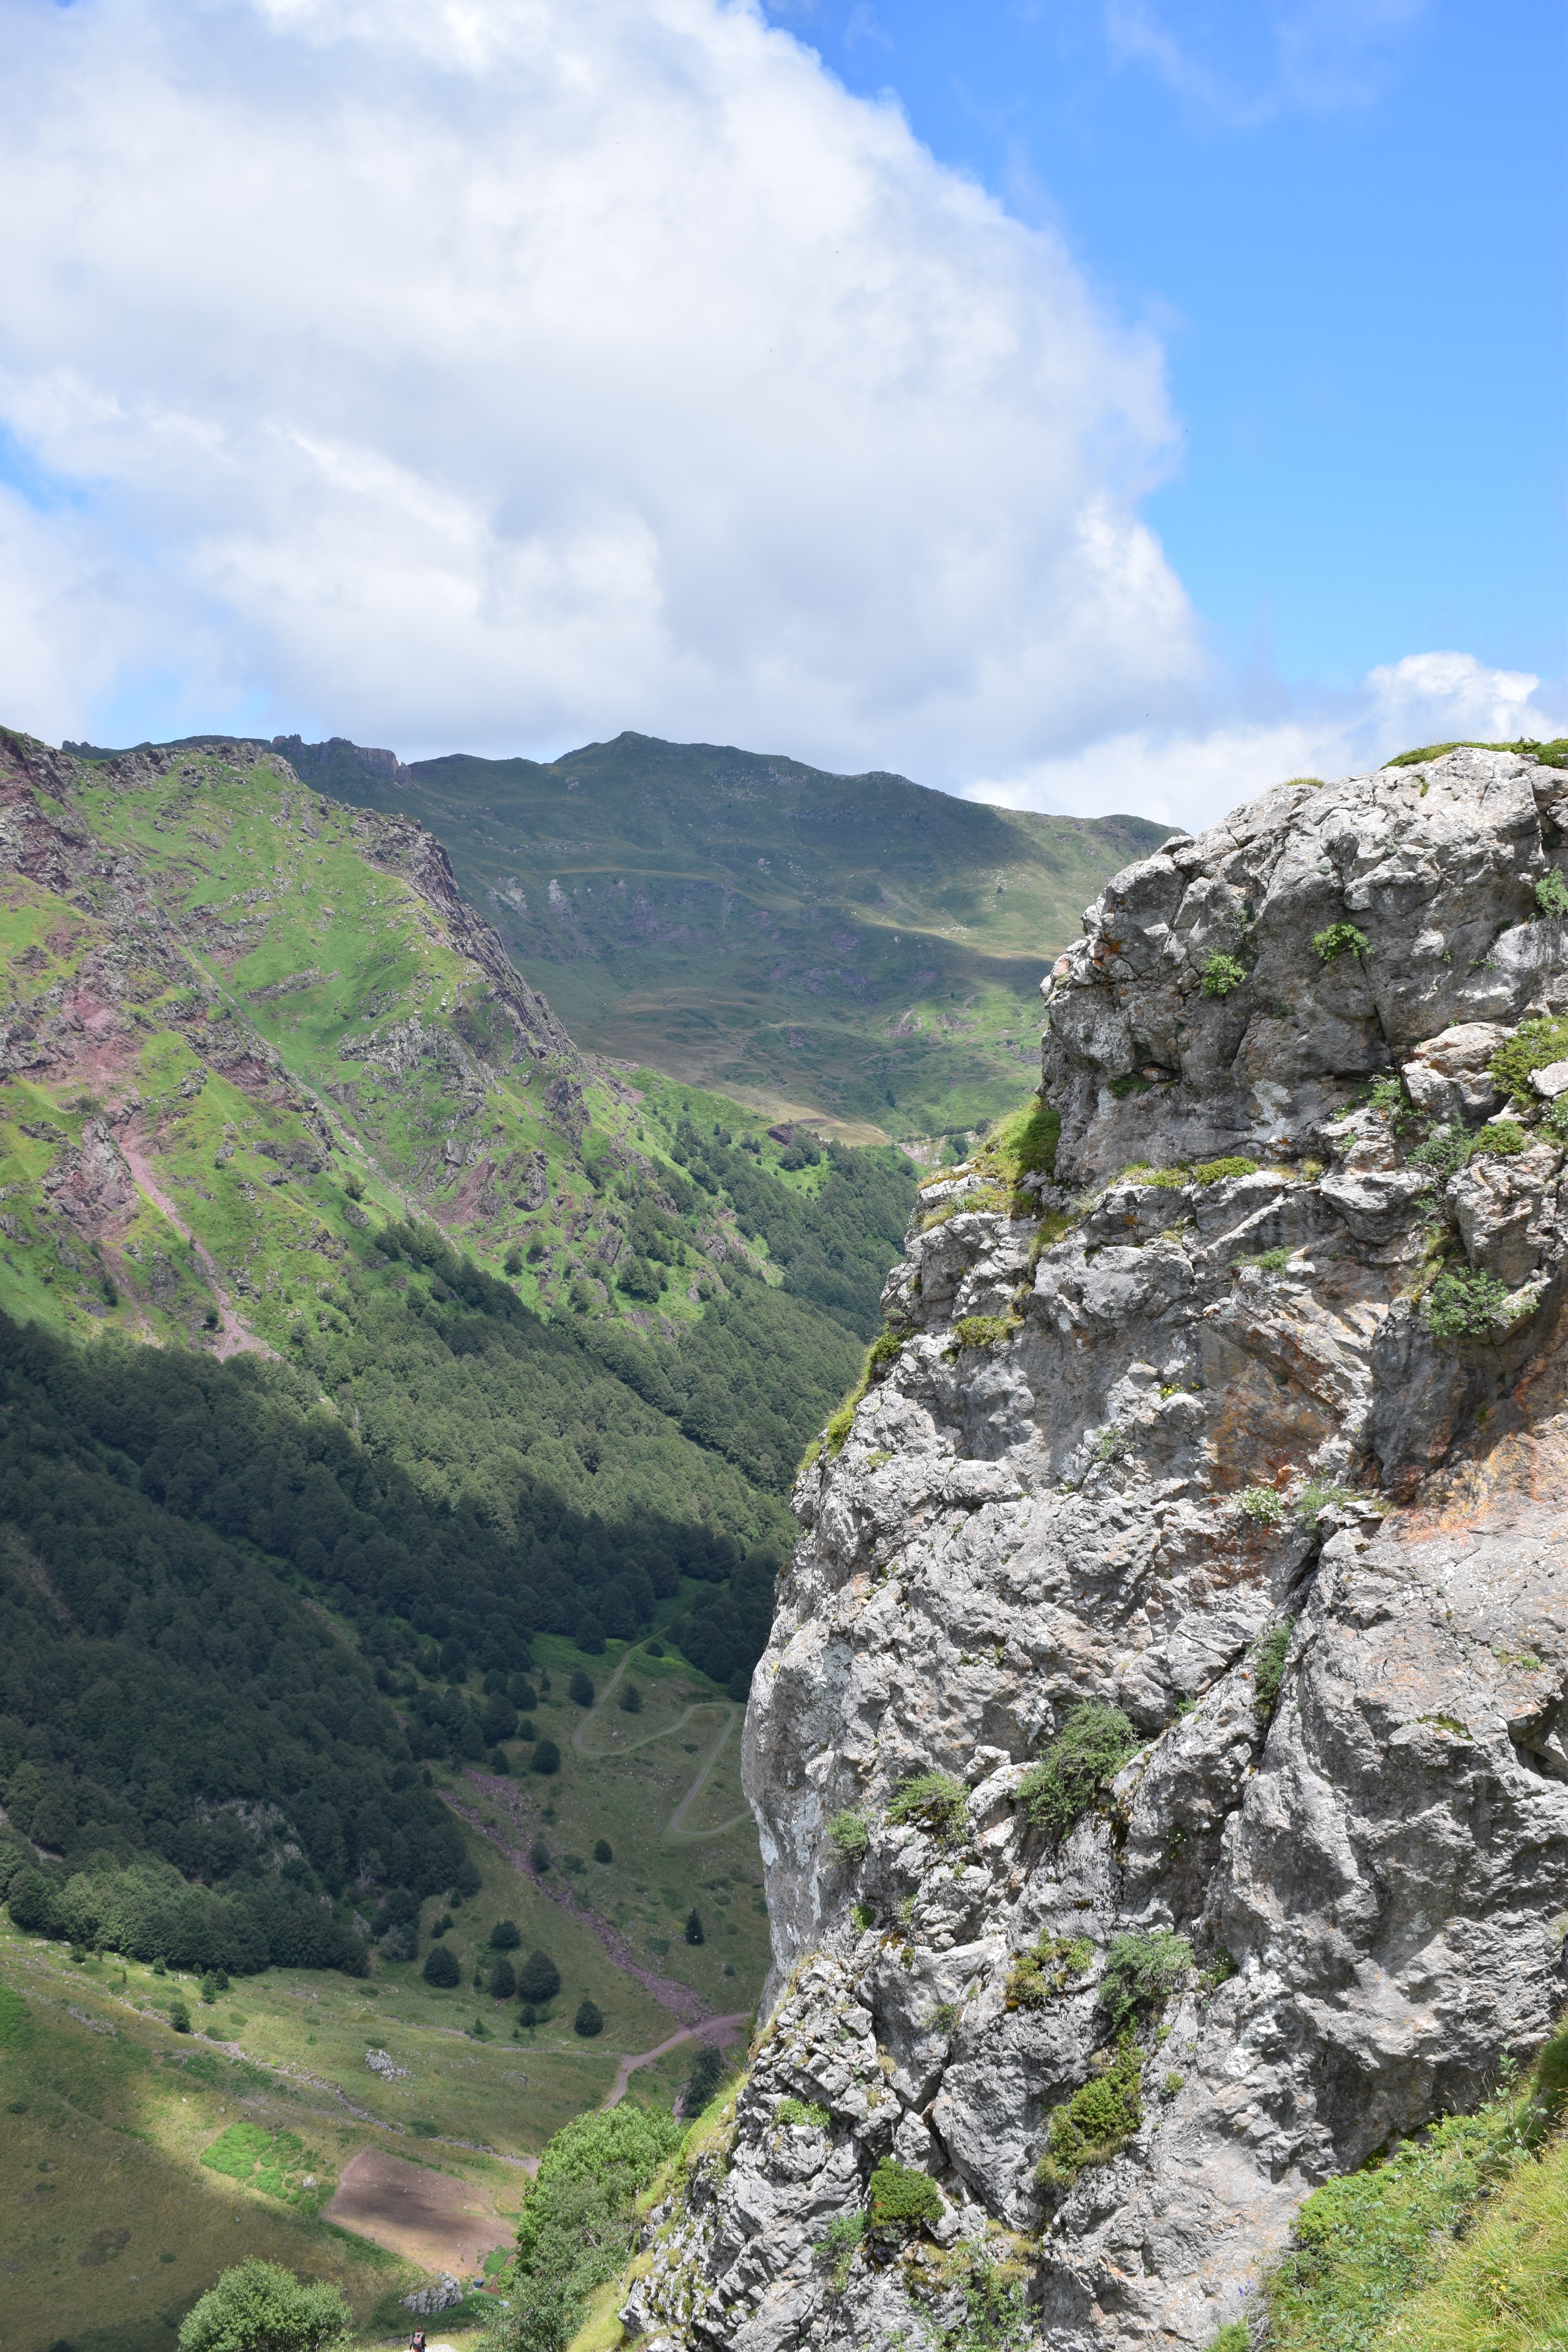
landscape, coast, nature, rock, walking, mountain, sky, hill, adventure, valley, mountain range, stone, cliff, terrain, ridge, rocks, geology, alps, badlands, plateau, pyrenees, landform, mountain pass, geographical feature, mountainous landforms